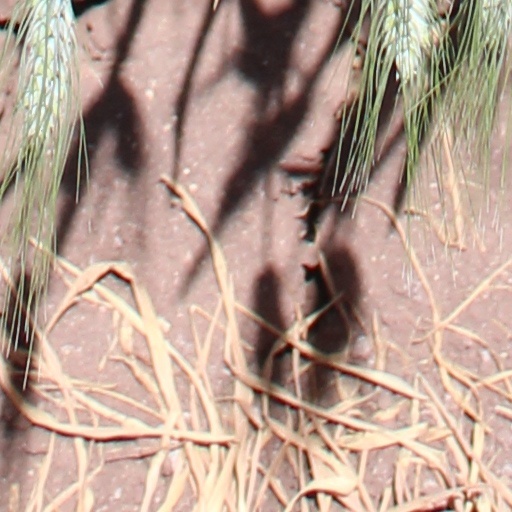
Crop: wheat